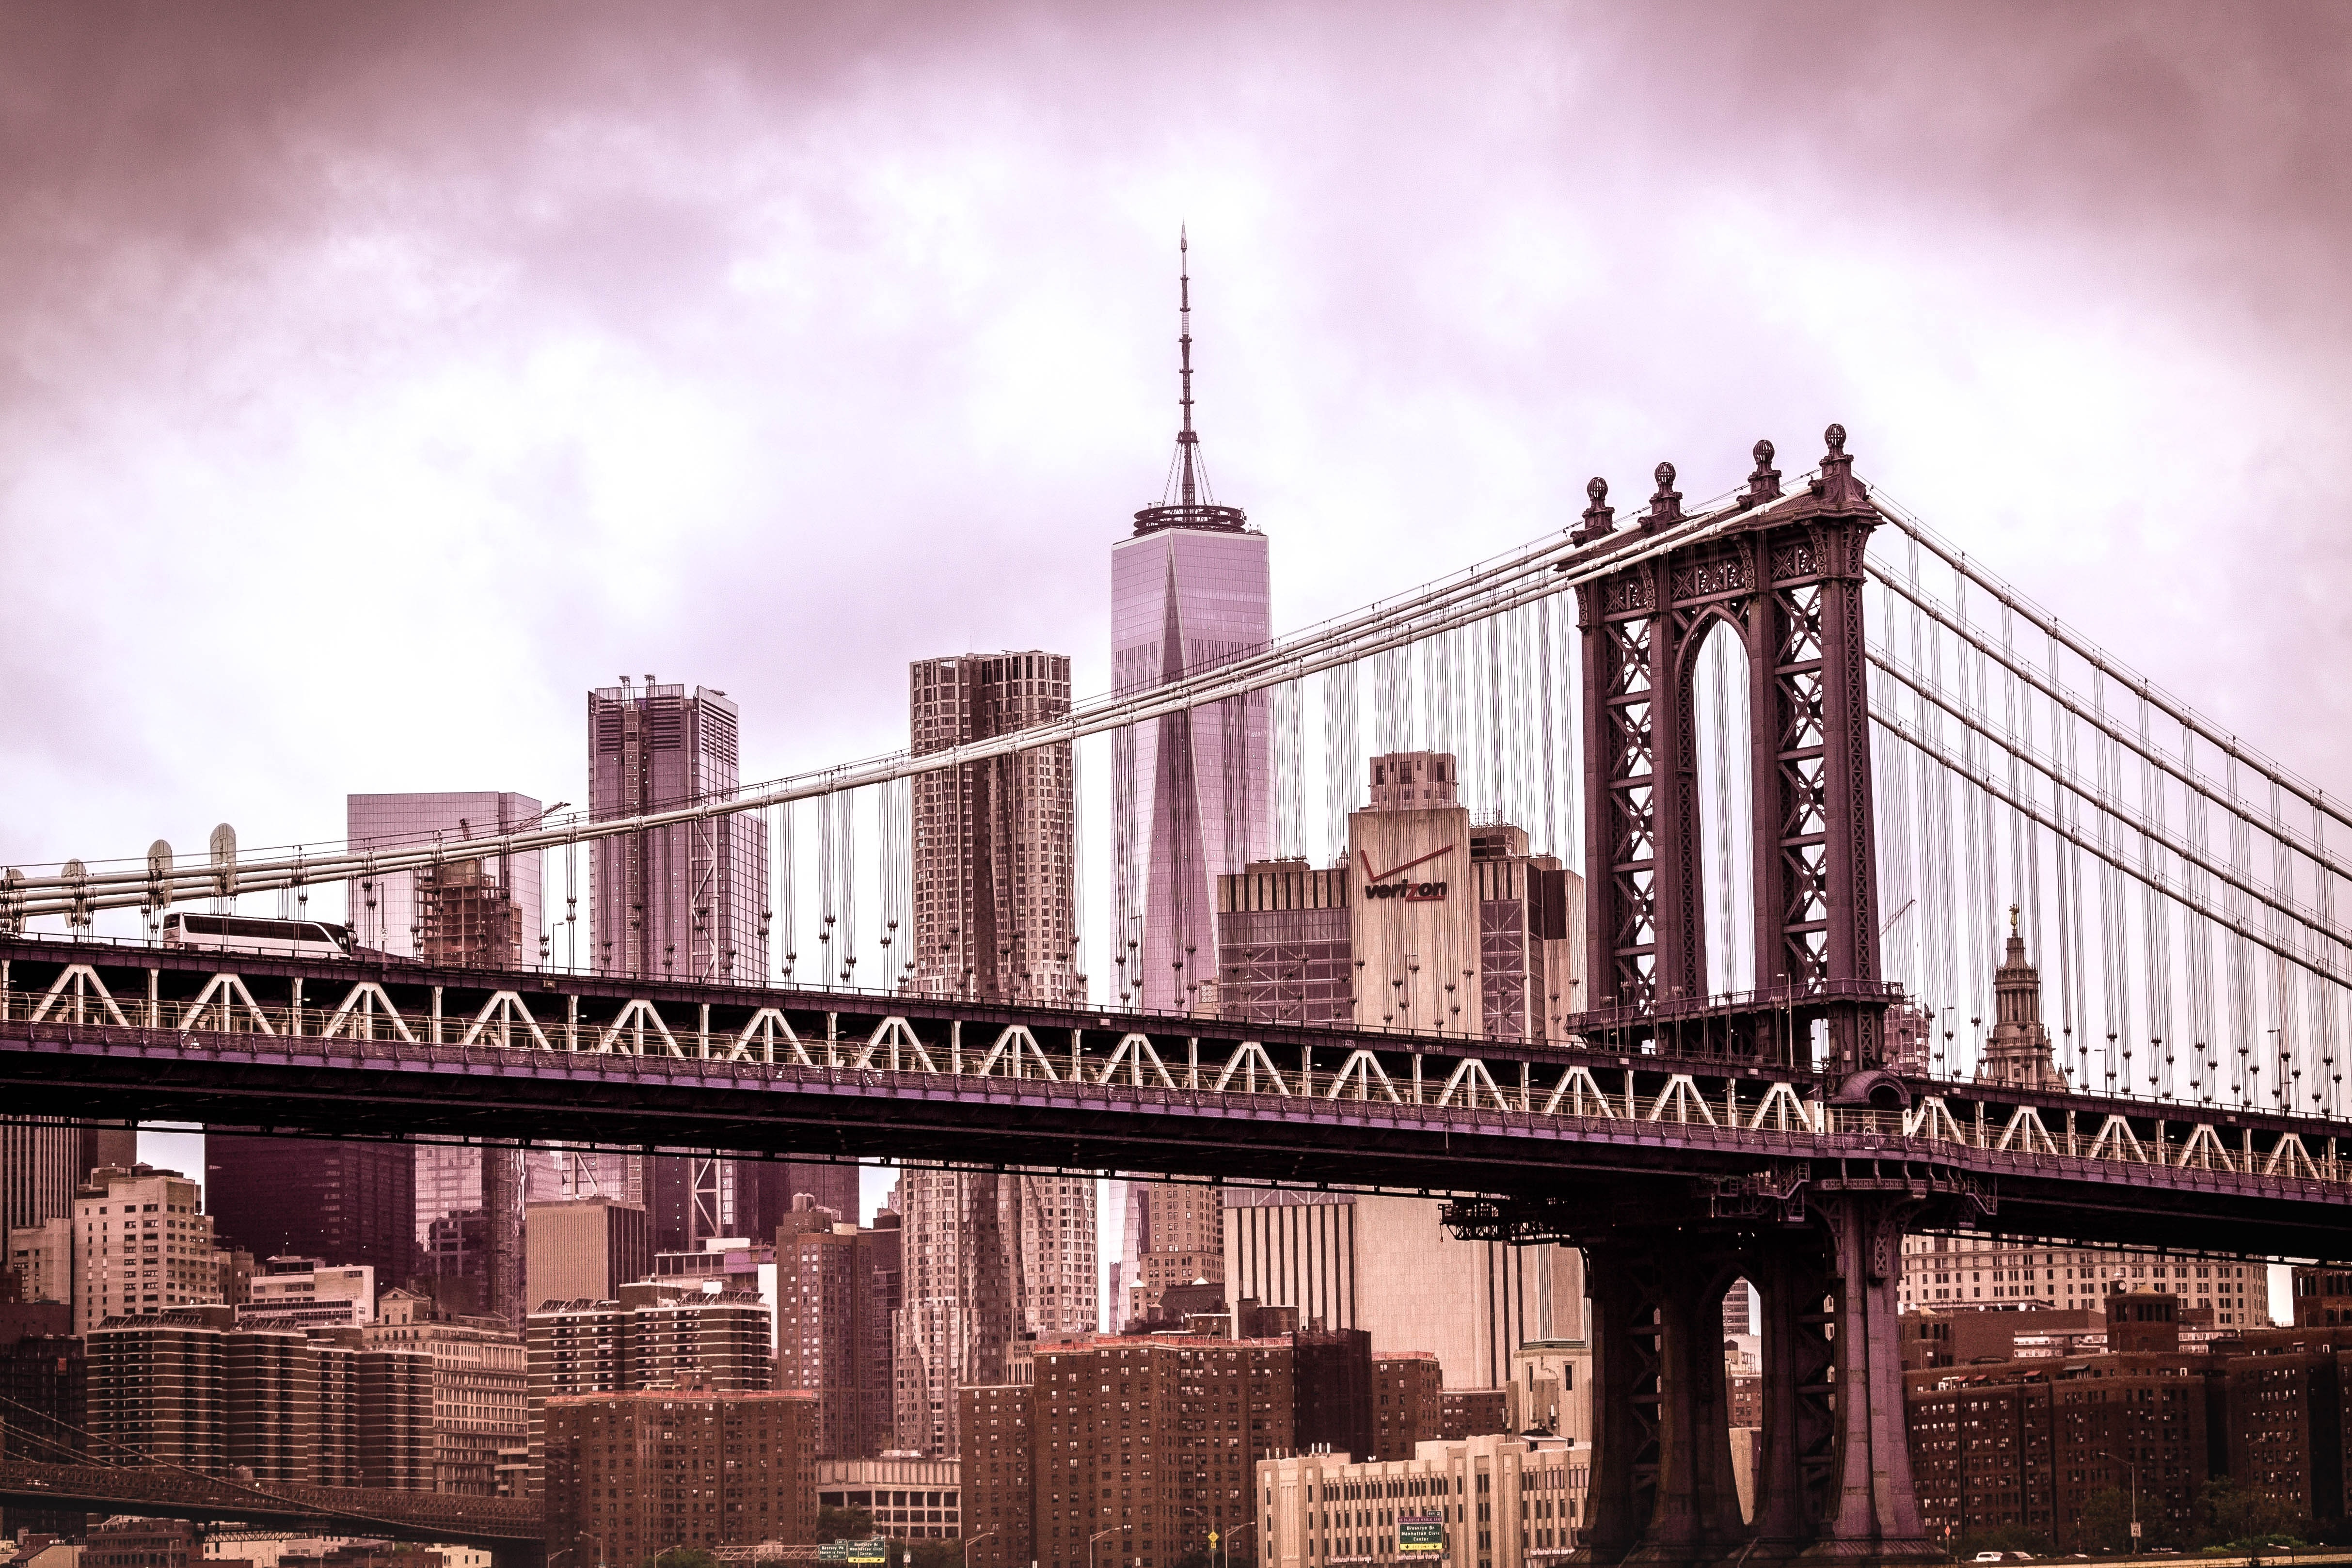
metropolitan area, city, bridge, cityscape, urban area, metropolis, landmark, skyline, sky, human settlement, daytime, architecture, skyscraper, skyway, downtown, suspension bridge, tower block, building, cable stayed bridge, river, nonbuilding structure, cloud, overpass, Colorfulness, world, metal